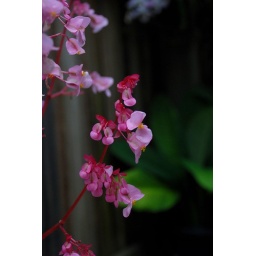
Begonia in flower out the back of our house